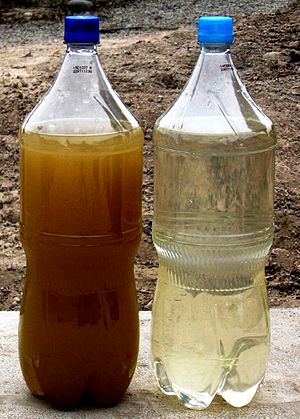
Forurening / Nutidens problemer / Husholdninger
Spildevand før og efter rensning.
Forurening forårsages af frigørelsen og/eller udslip af miljøfremmede stoffer. For at blive kategoriseret som en forureningsproces skal den være sket pga. menneskelig aktivitet. Forurening er derfor betegnelsen for en tilstand, hvor bestemte faktorer findes i så stor mængde, at det overskrider grænsen for, hvad der kan tåles. Grænsen for, hvad der er acceptabelt, kan dog forskydes. Dels kan man ændre på ydre faktorer, og dels kan indstillingen til forureningen ændres i takt med nye vaner.